Proposed Croat federal unit in Bosnia and Herzegovina

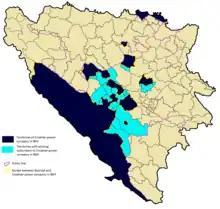
Operation area of the utility company of Croatian Community of Herzeg-Bosnia, "Elektroprivreda HZ HB", roughly corresponding with the area of Herzeg-Bosnia political and institutional control in 1995–97, has been proposed by International Crisis Group and Croatian Peasant Party as the tentative area of Croat entity.

It is unclear what territory Croat federal unit would encompass. It is generally assumed it would comprise Croat-majority municipalities in the country, but the criteria haven't been clearly defined (whether two-thirds majority, absolute majority, or plurality would be required). In some municipalities, especially in Central Bosnia, Croats have a small majority (Vitez, 55%) or just plurality (Mostar 48.4%, Busovača 49.5%). CRP's 2014 proposal assumed that in Central Bosnia, Vitez, Jajce, Busovača, Dobretići, Kiseljak, Kreševo and Novi Travnik together with the eastern, Croat-majority part of Fojnica municipality would become part of the Croat canton, while Gornji Vakuf-Uskoplje, Travnik, and Mostar would be districts in Bosniak-Croat "condominia". However, this proposal came before the 2013 census results had been published. Contrary to the previously held assumptions, these showed that Jajce and Novi Travnik did not have Croat majority.